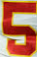
Number: 5